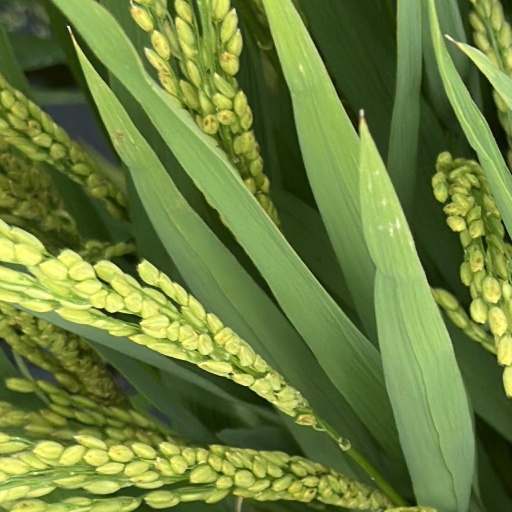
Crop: rice